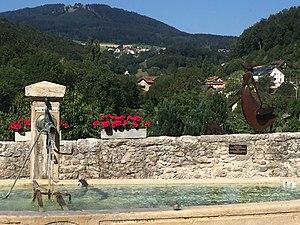
La Lavandière et son chat, imageant notre sobriquet les Buya-tsa (bouilleurs de chats). L’histoire est à découvrir sur place. Oeuvre de J-P Augier
Croy est une commune suisse du canton de Vaud, située dans le district du Jura-Nord vaudois.